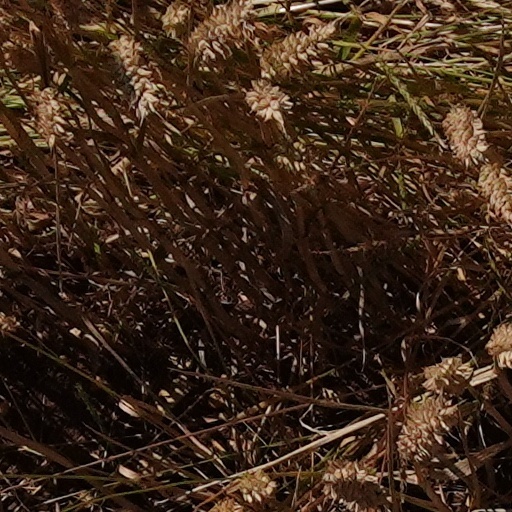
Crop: wheat